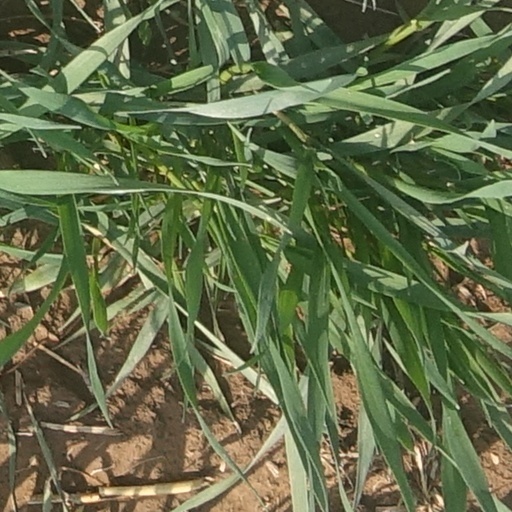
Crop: wheat